Patricio Martínez García

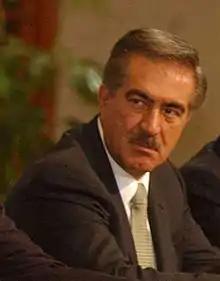

Patricio Martínez García (born March 17, 1948 Chihuahua, Chihuahua, Mexico) is a Mexican politician and member of the Institutional Revolutionary Party (PRI). Martínez served as the governor of Chihuahua from 1998 until 2004.